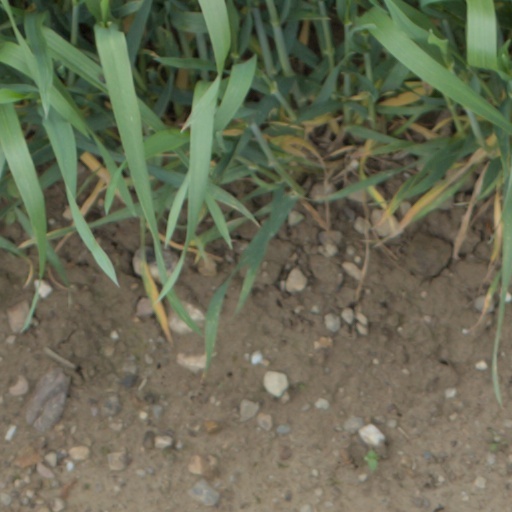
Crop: wheat